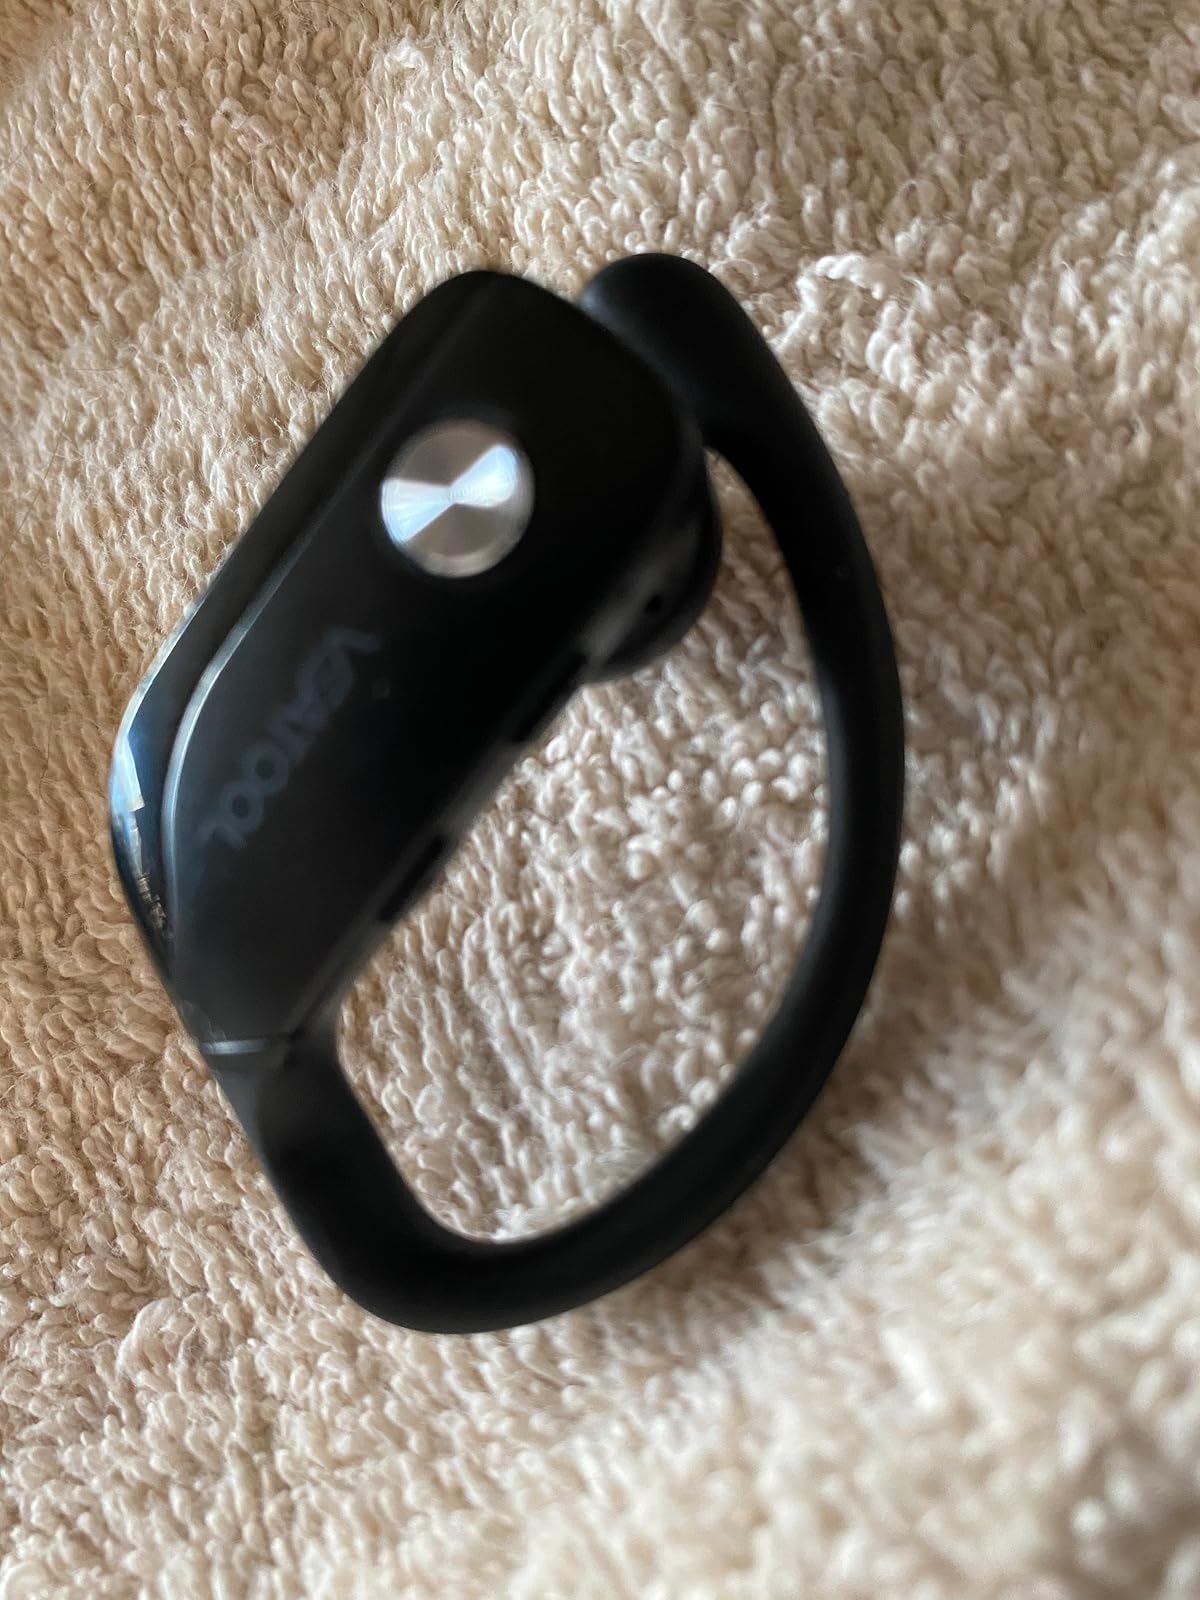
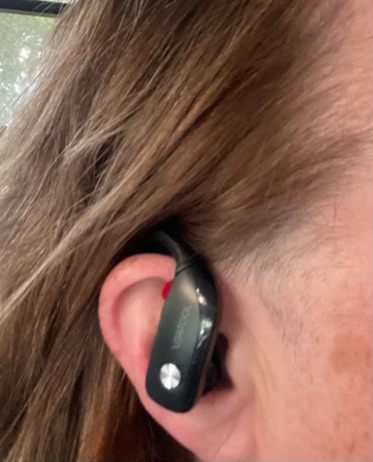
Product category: earbuds
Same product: yes